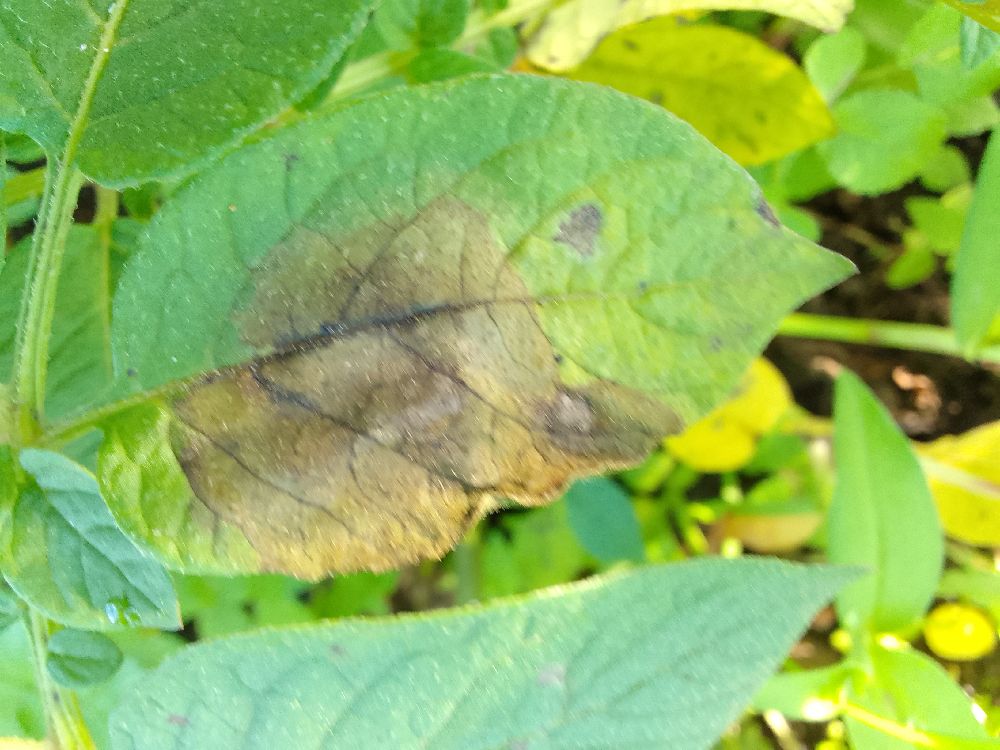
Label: Late blight